After Words

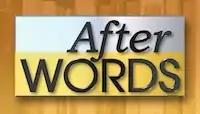

After Words is an American television series on the C-SPAN2 network's weekend programming schedule known as "Book TV". The program is an hour-long talk show, each week featuring an interview with the author of a new nonfiction book. The program has no regular host. Instead, each author is paired with a guest host who is familiar with the author or the subject matter of their book.